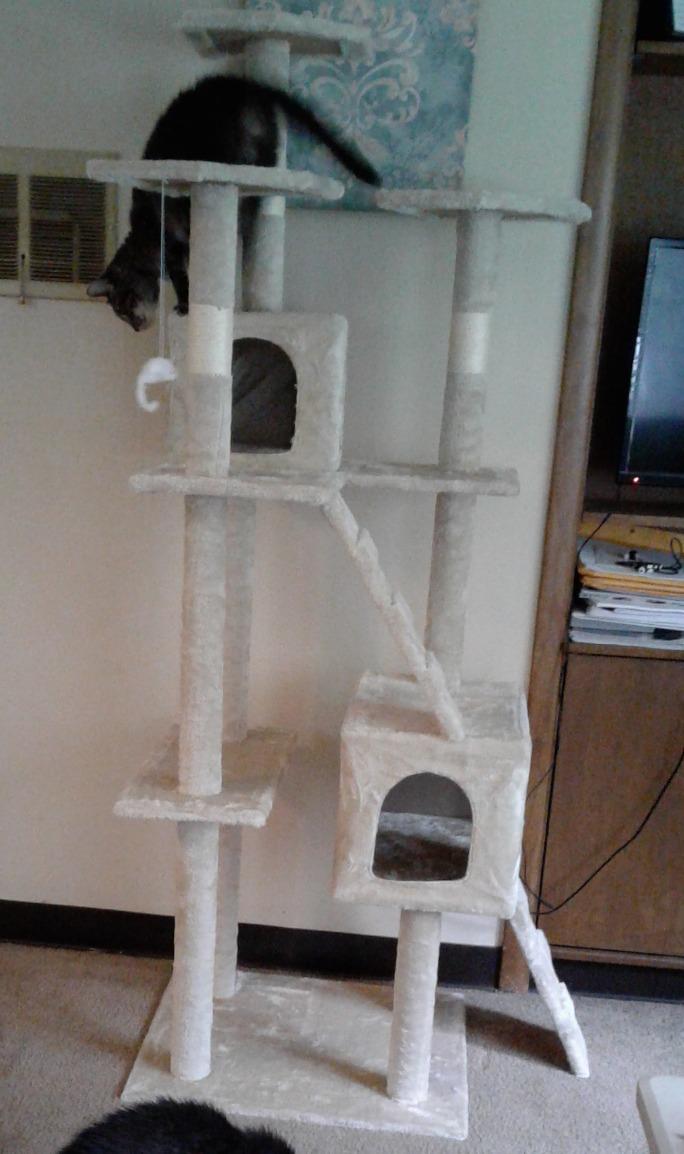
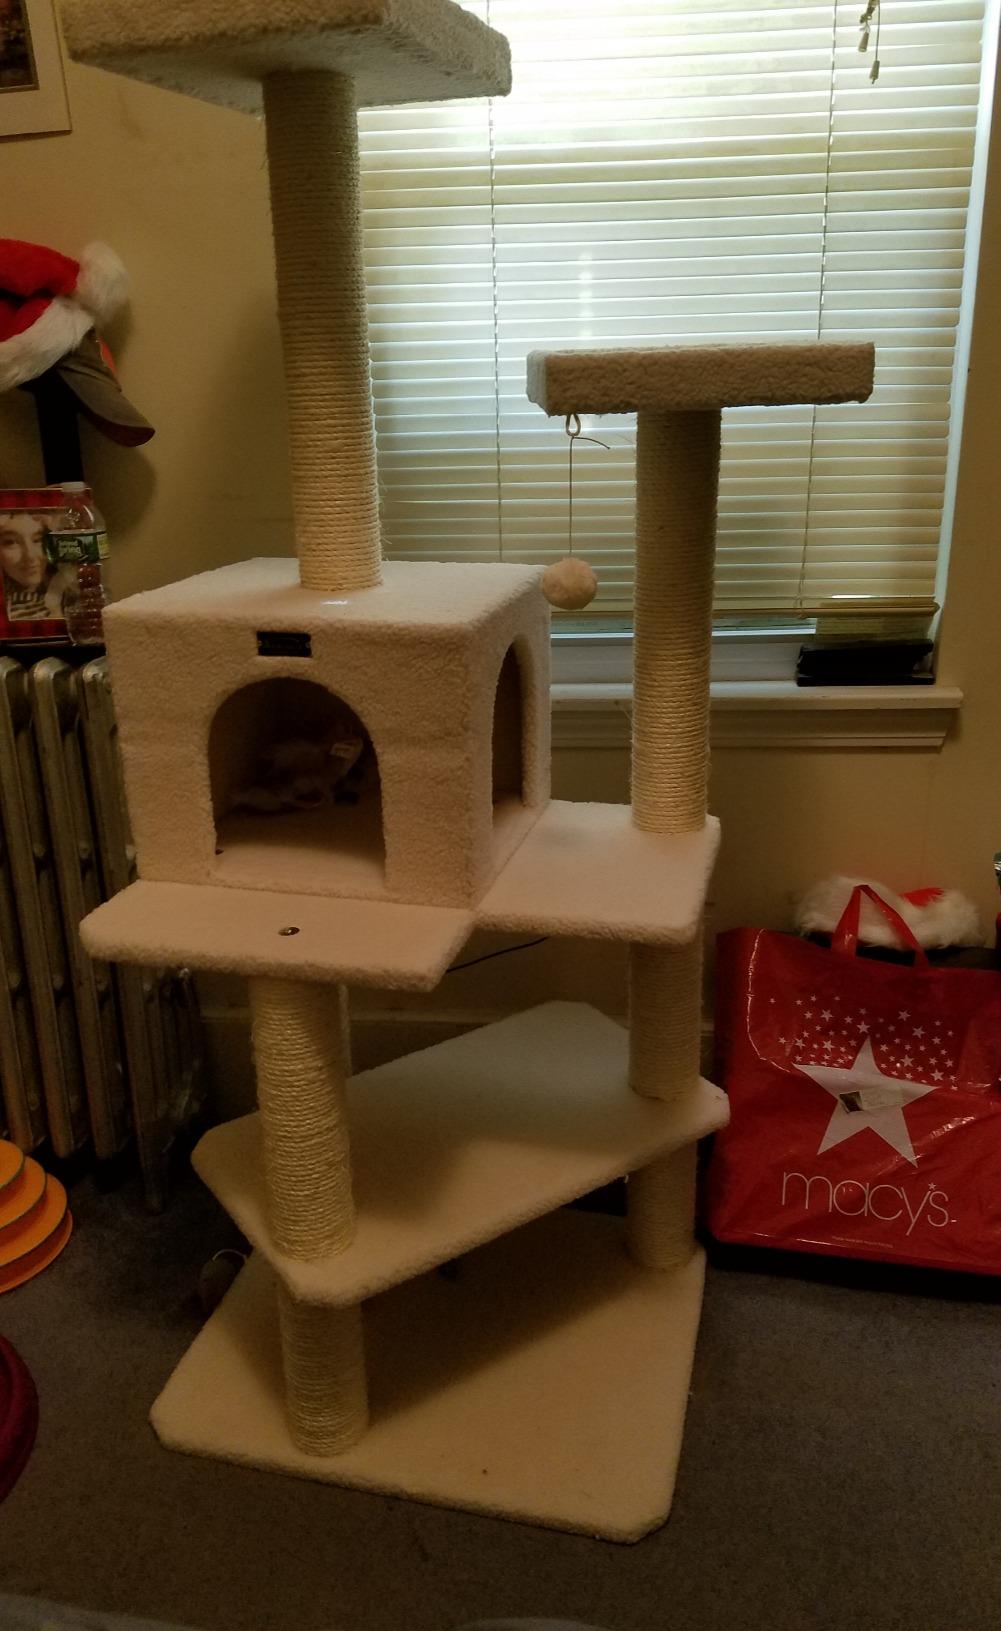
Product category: items_cat tree
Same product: no